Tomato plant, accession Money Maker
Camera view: tilt-top (135 deg); turntable rotation: 120 degrees
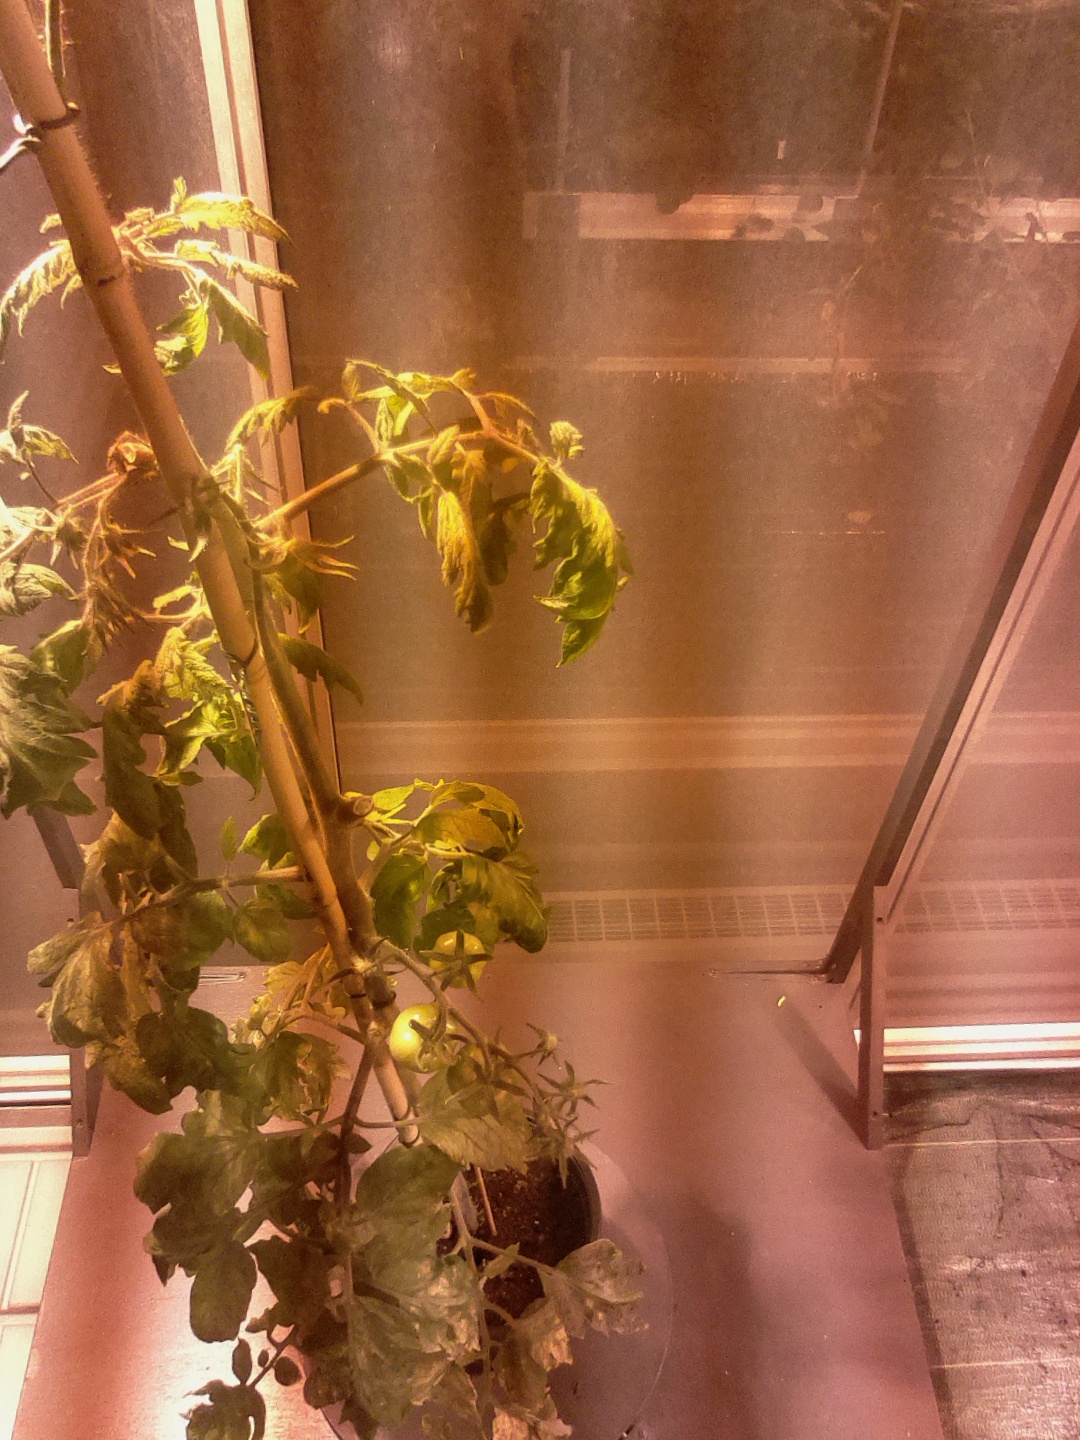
BBCH growth stage 75: 50%-60% of final fruit size